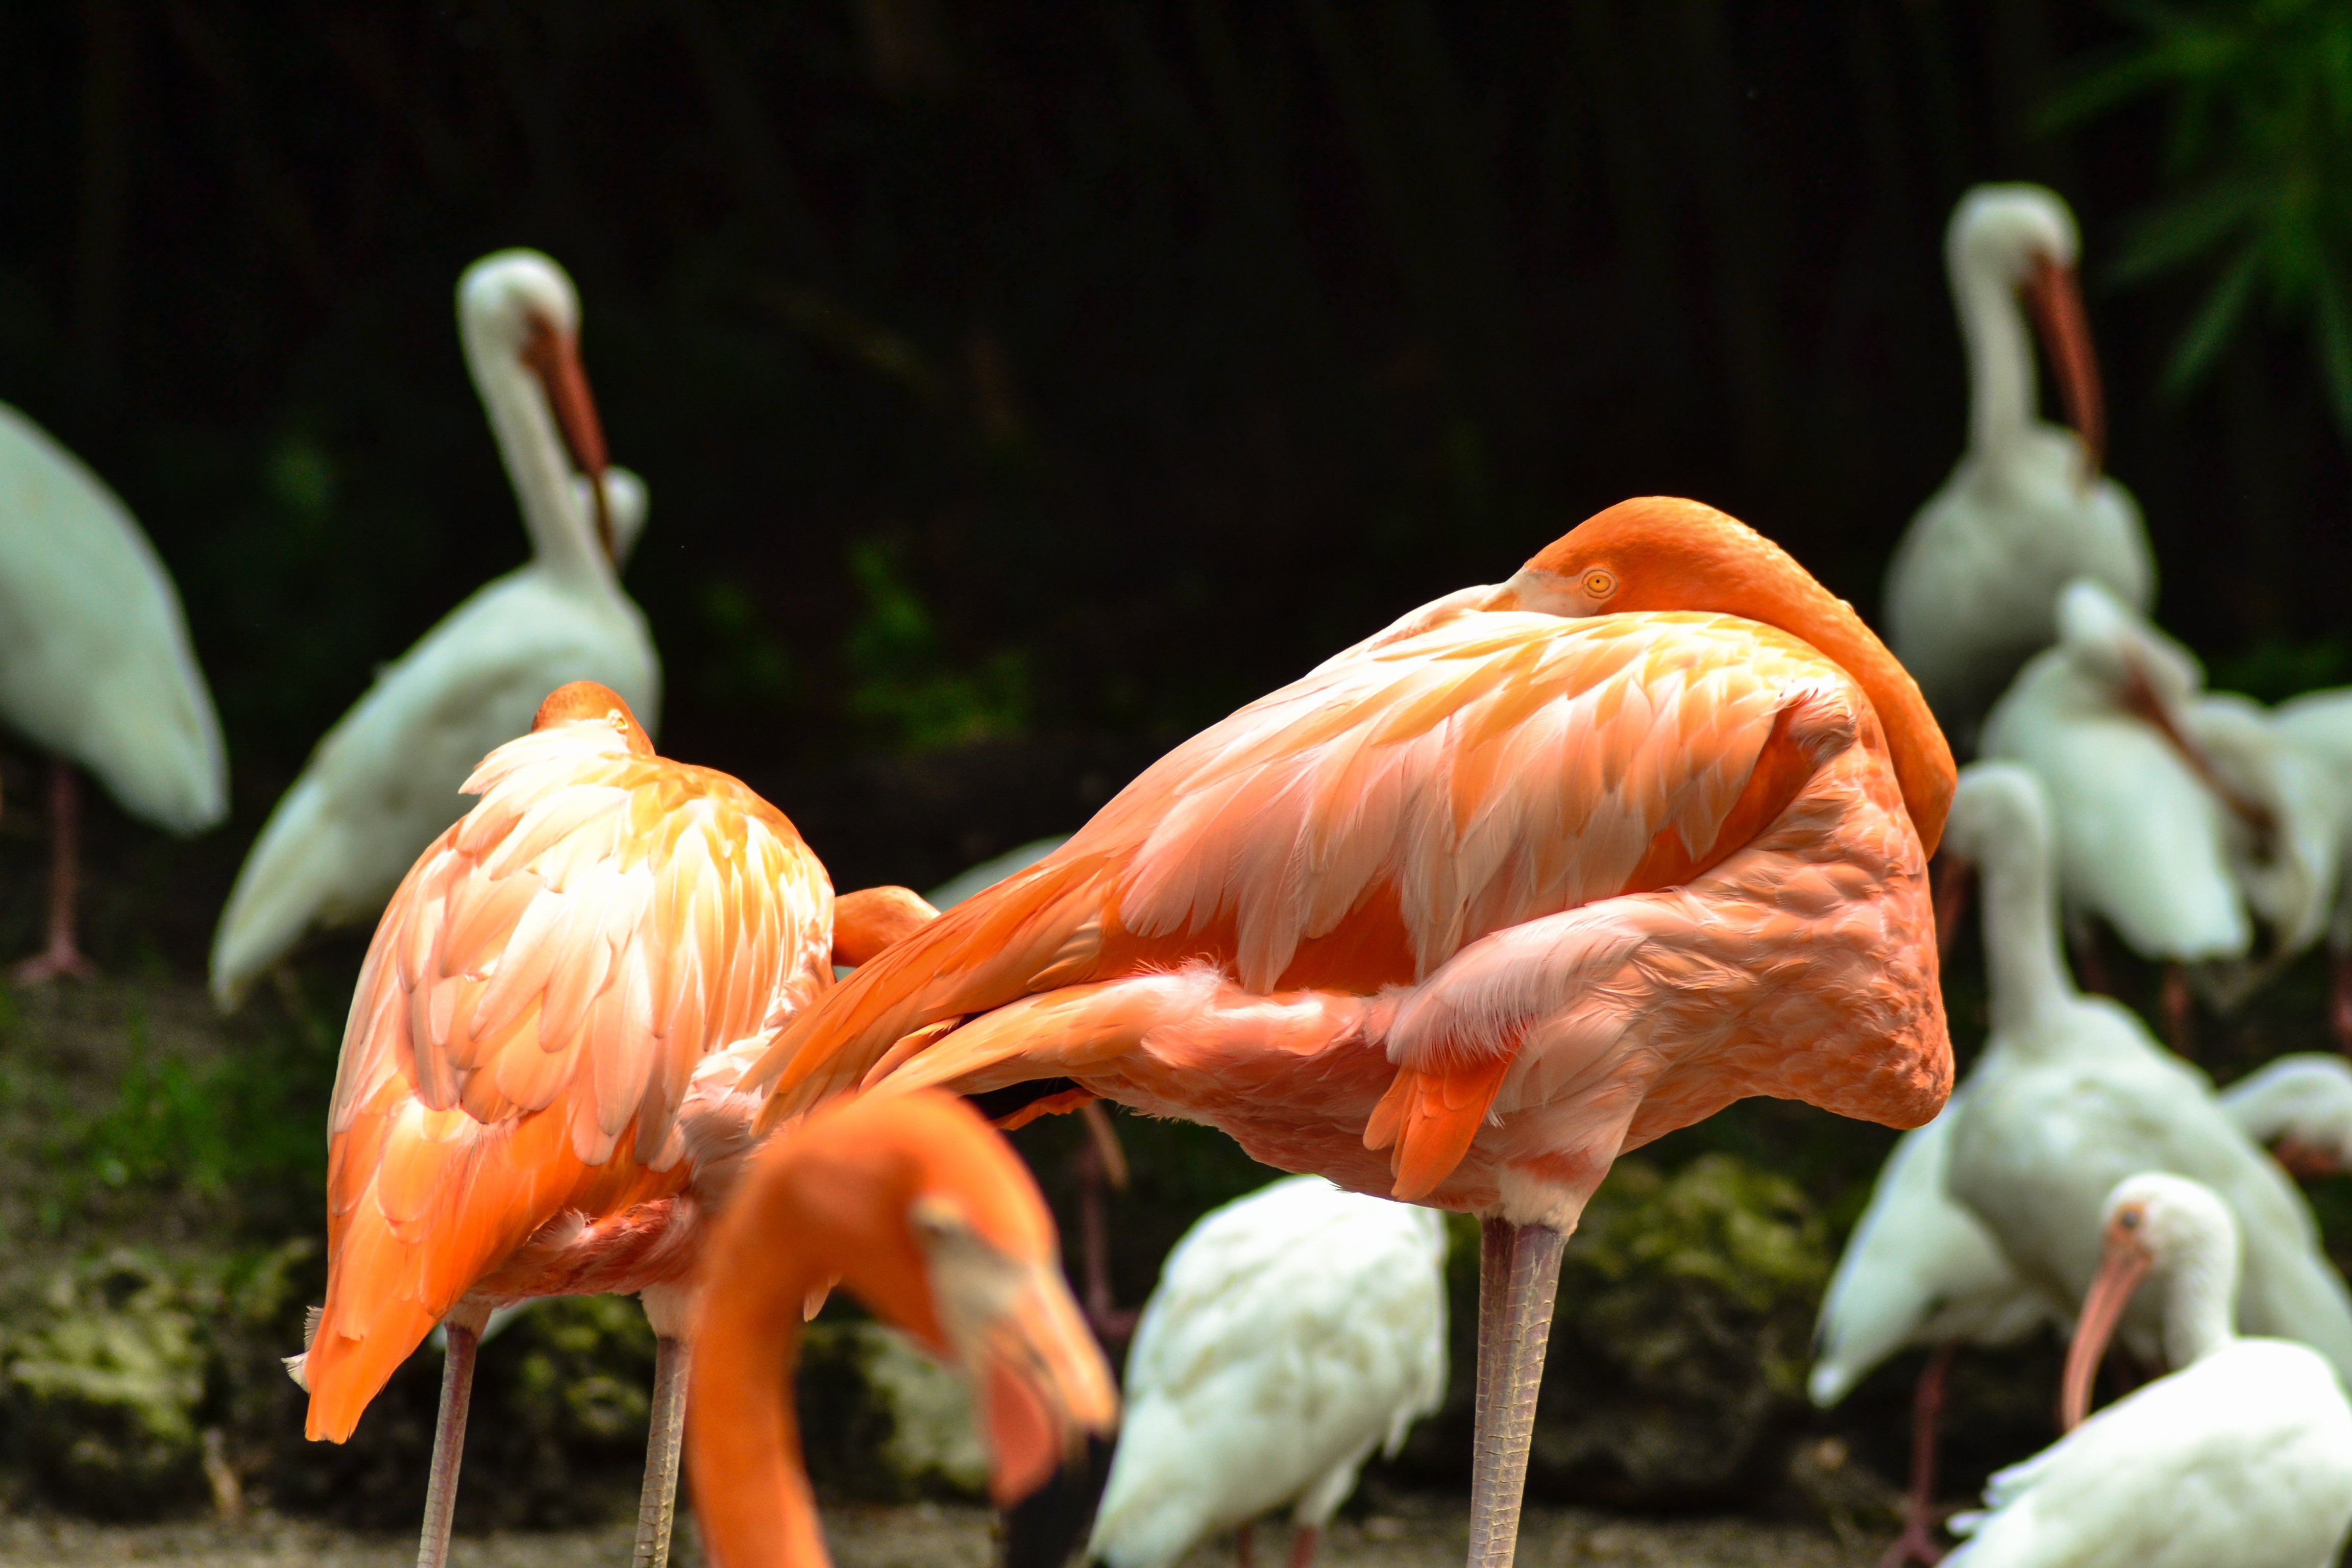
nature, bird, animal, wildlife, zoo, beak, colorful, fauna, birds, flamingo, vertebrate, water bird